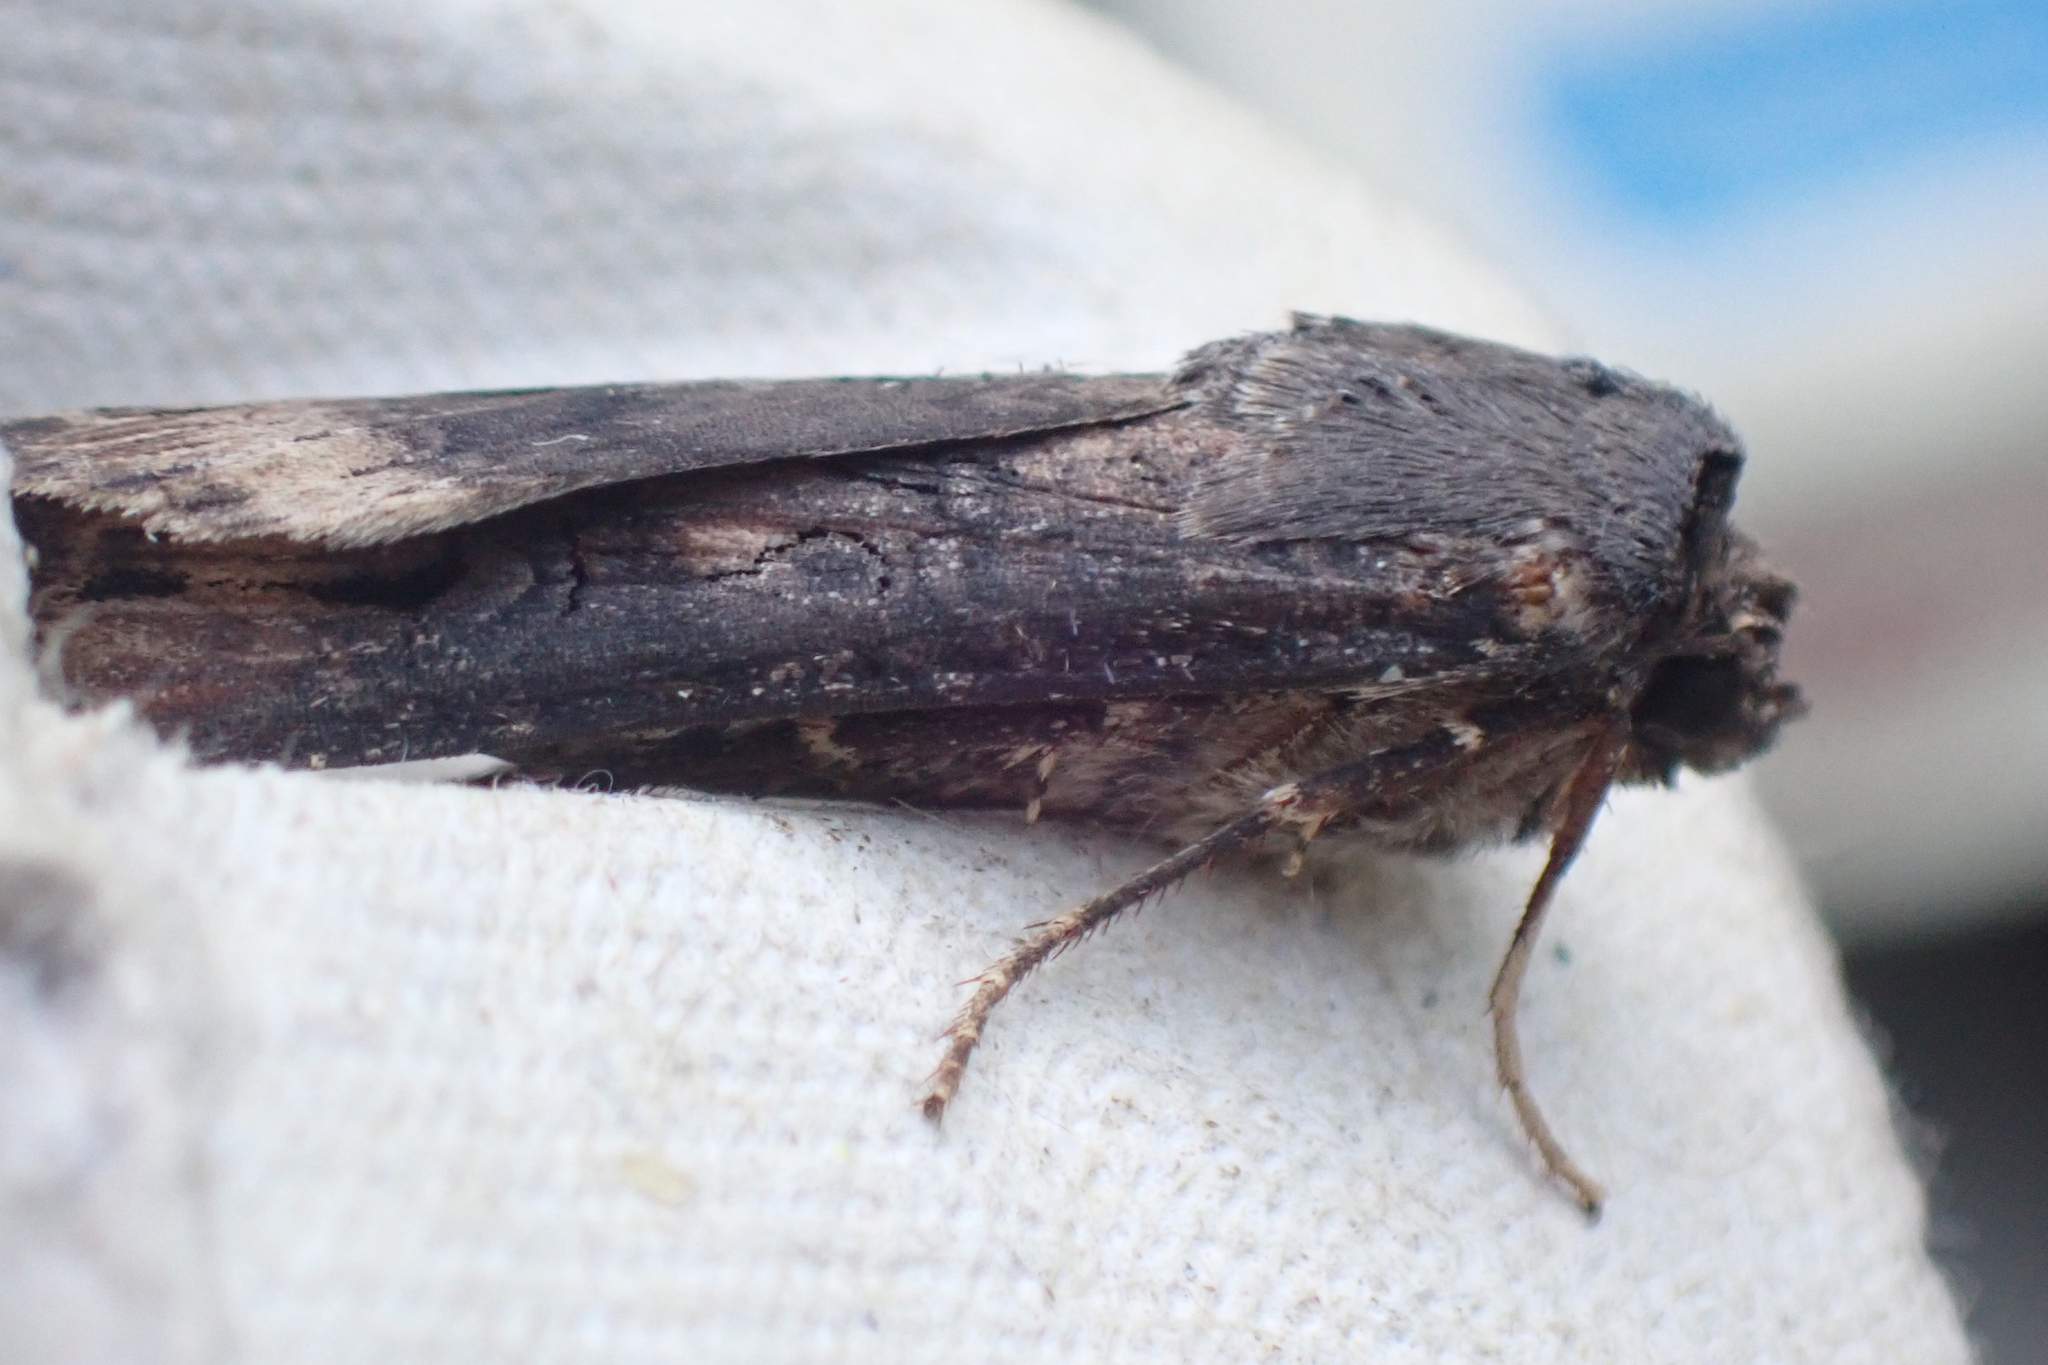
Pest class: cutworms